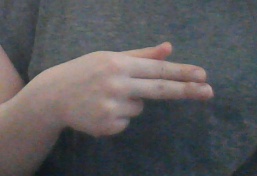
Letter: ghain